Louis Jaurès

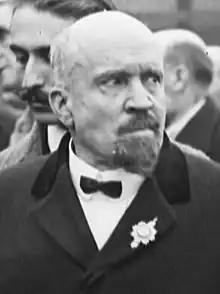
Louis Jaurès in November 1924 during the transfer of the ashes of Jean Jaurès to the Panthéon

Louis Jaurès (18 August 1860 – 30 October 1937) was a French naval officer who rose to the rank of rear admiral during World War I.